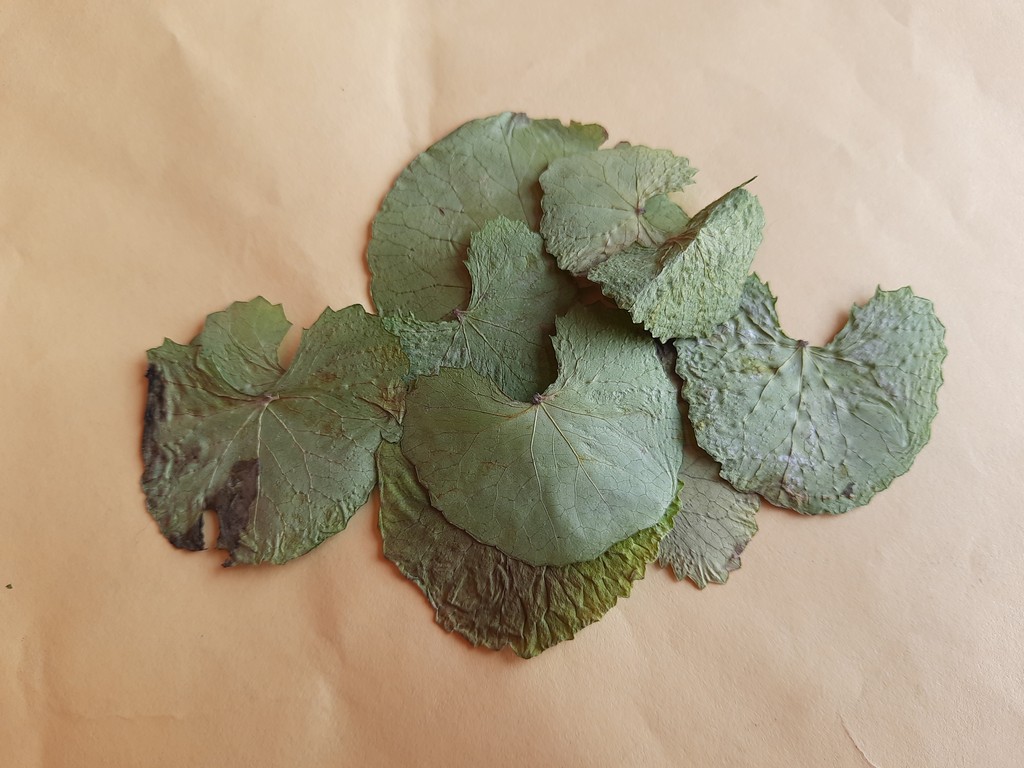
Label: Dried